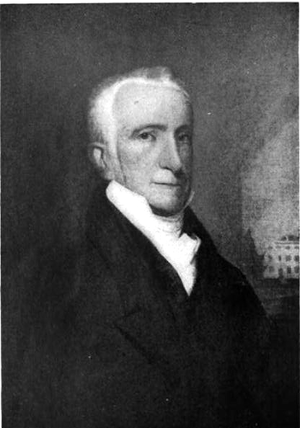
Gardiner Greene est un homme d'affaires américain.